Hotta Masatsugu

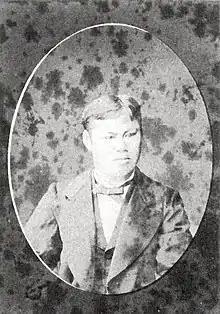
Hotta Masatsugu after the Meiji restoration

was the third (and final) "daimyō" of Sano Domain in Shimotsuke Province, Honshū, Japan (modern-day Tochigi Prefecture) under then Bakumatsu period Tokugawa shogunate. His courtesy title was "Settsu-no-kami", later "Shinano-no-kami" and his Court rank was Junior Fifth Rank, Lower Grade.